Tree of Savior

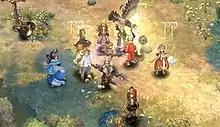
Saviors preparing for a Guild Raid.

Previously limited to the Templar class, anyone can create a guild with additional features such Guild Hangout. Members of a guild can participate on different guild events such as boss hunting events and guild wars. Members can also do farming in their guild hangout and raise companion eggs obtained from guild events. Aside from these features, members of a guild can also participate in the Guild Territory Wars, a large-scale PvP challenge in which guilds can battle each other to seize areas of territory in a field. In the world of Tree of Savior, there are Spot Areas where players can fight in Territory Wars. Rewards for seizing a Spot depends on the grade of the Spot Area. Some of the existing Spots include Genar Field, Galeed Plateau, and Inner Wall District 8.